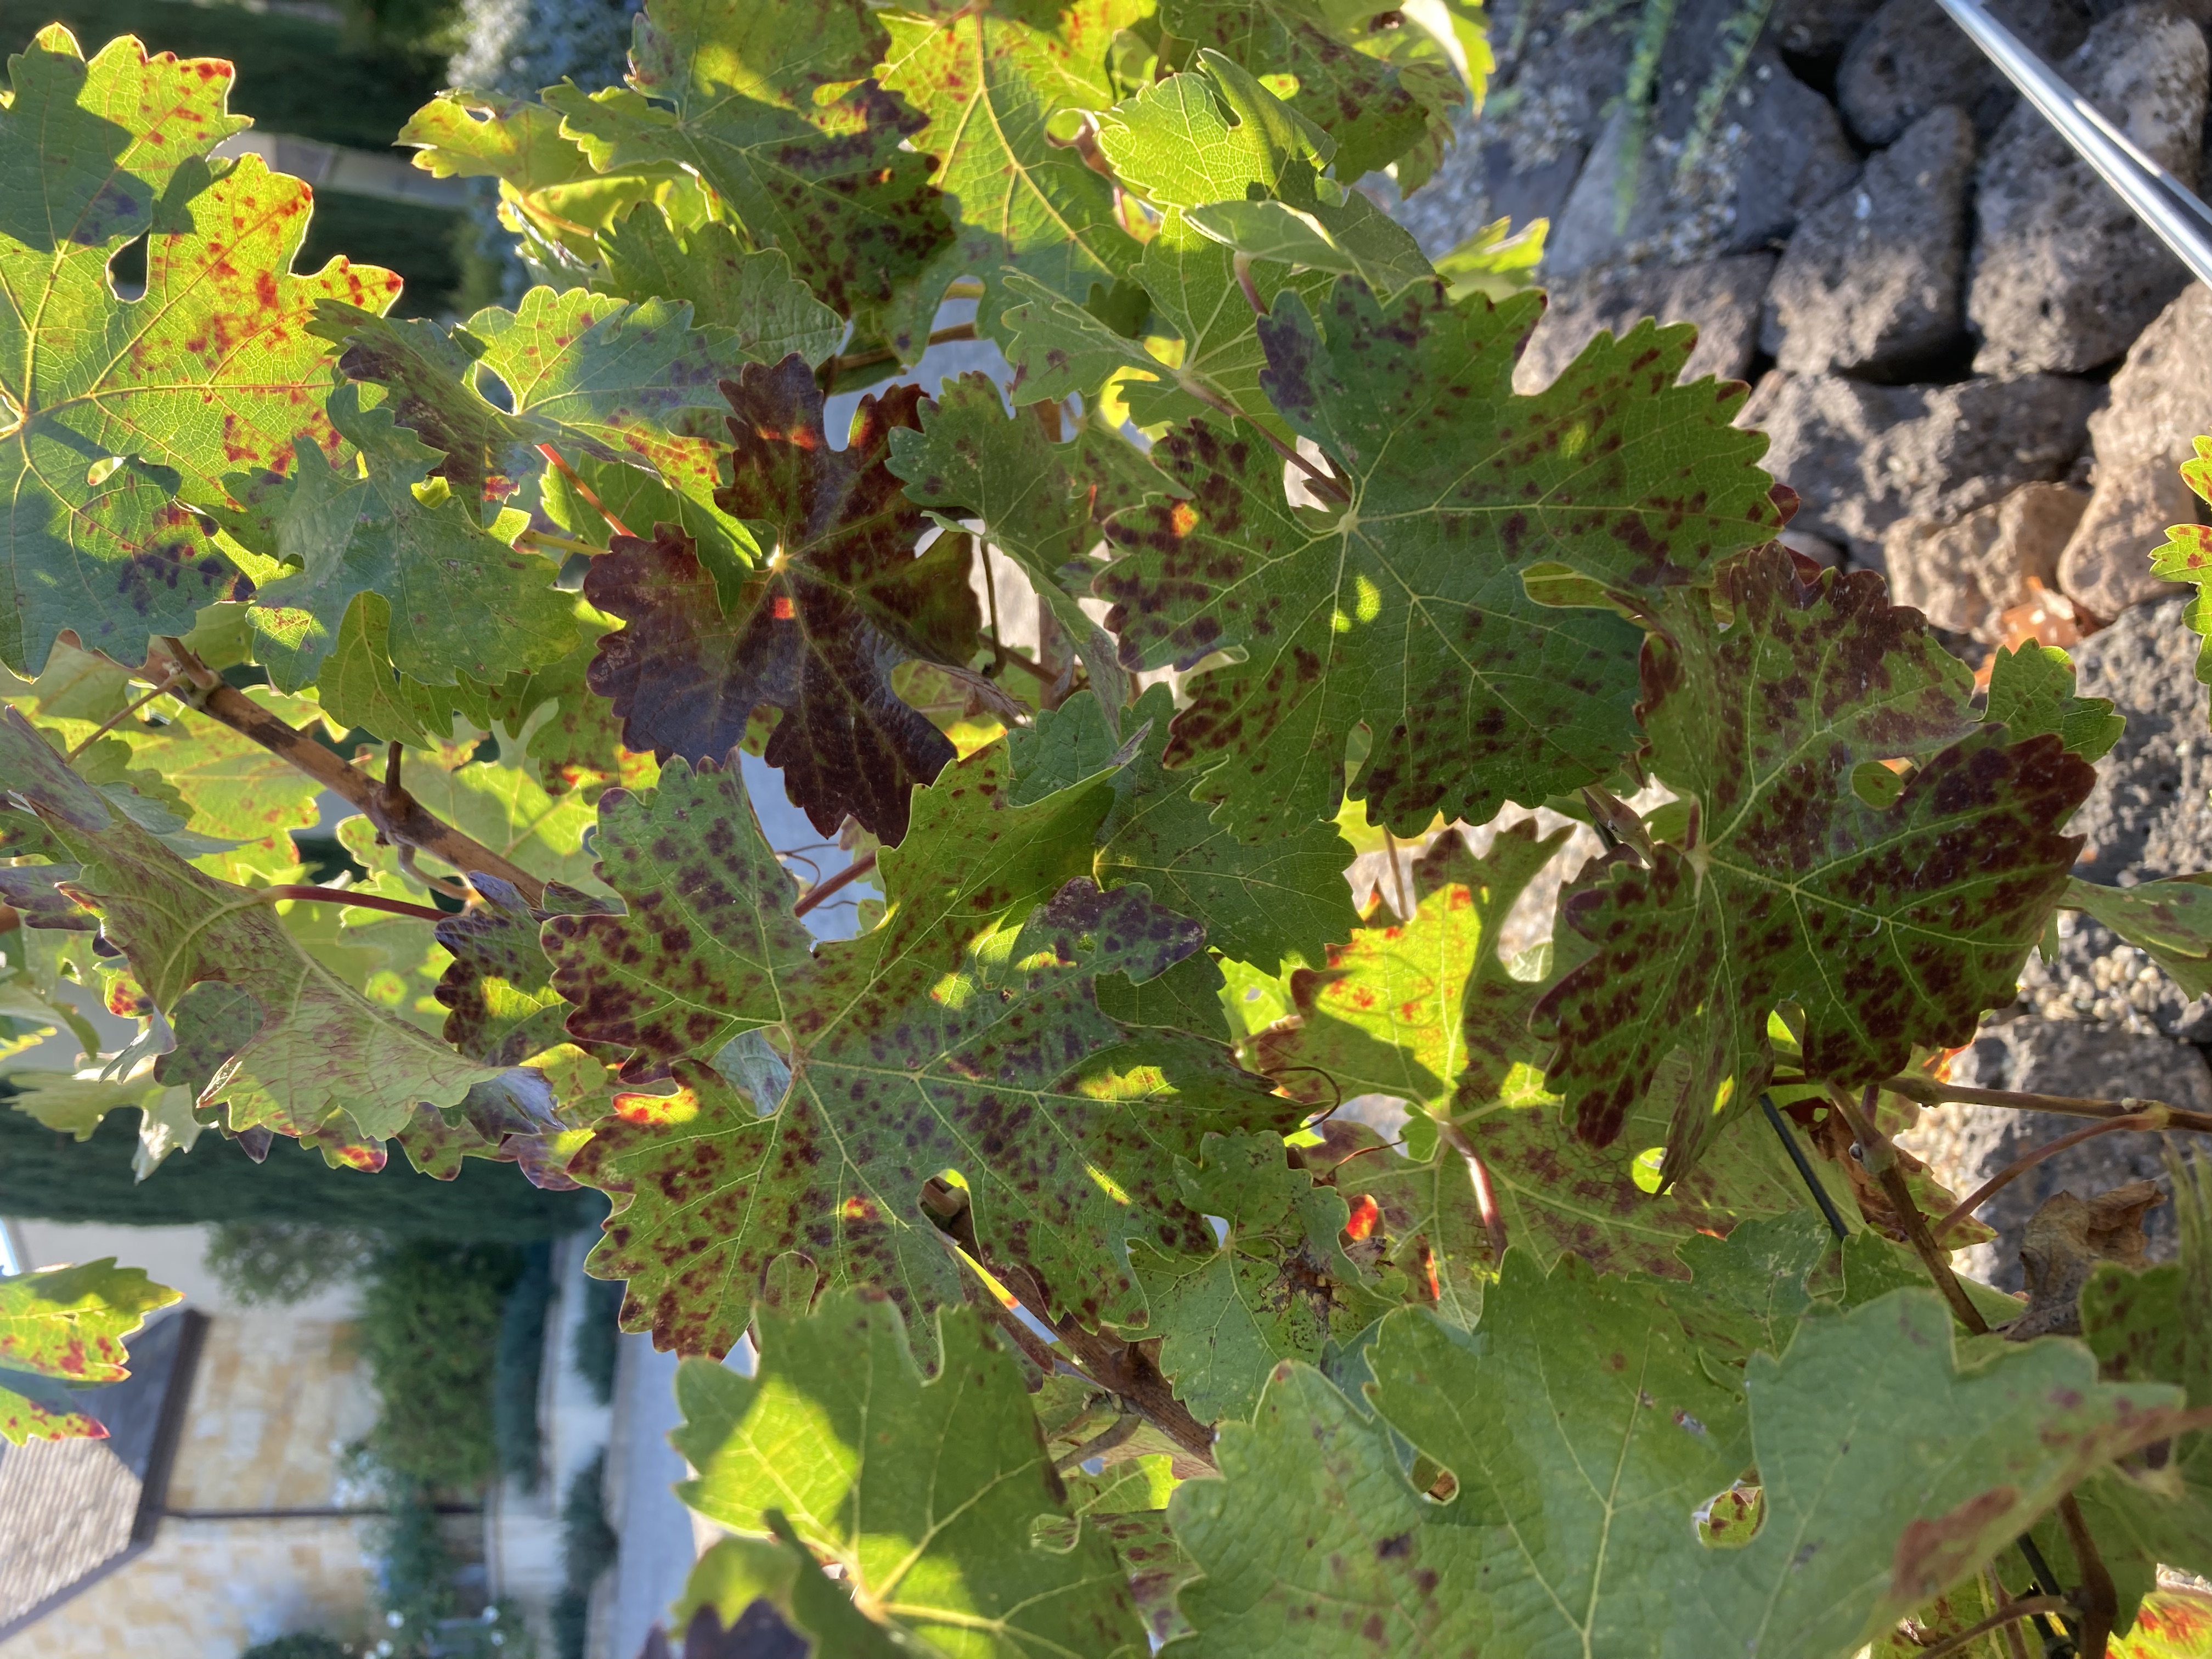
Label: Leafroll 3